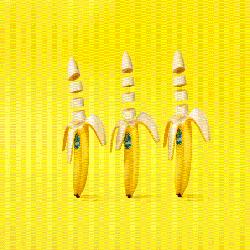
Label: Banana